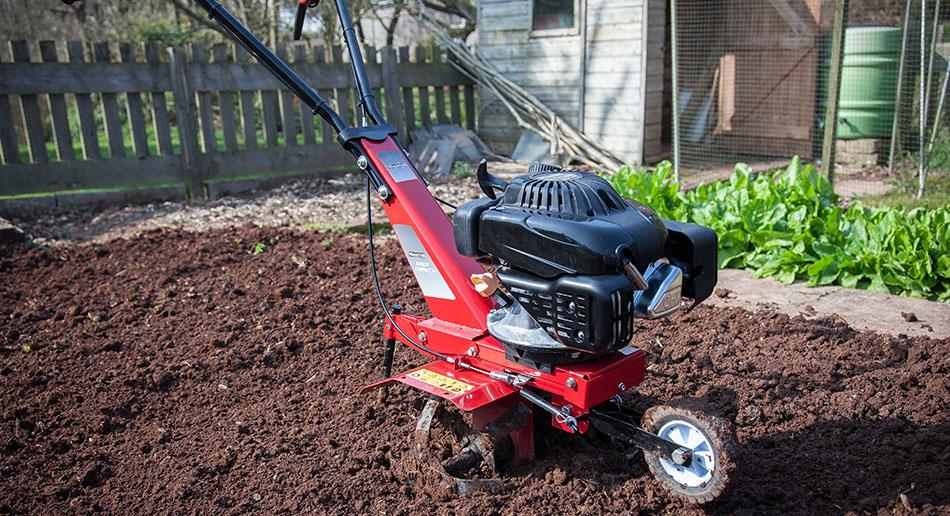
Mashine ya kilimo aina ya pawatila, inayotumika kuandaa mashamba kabla ya upandaji wa mbegu ya mimea mbalimbali katika kilimo cha kisasa.